O. R. Tambo International Airport

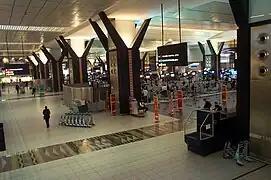
Inside the O. R. Tambo International Airport

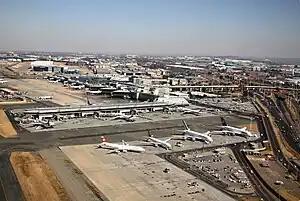
OR Tambo terminal buildings

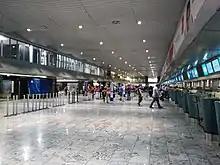
Check-in booths in the International Terminal

O. R. Tambo International Airport has two parallel runways adjacent to the airport's terminal buildings. There used to be a third runway, 09/27, but it was closed and became taxiway Juliet. Another decommissioned runway was 14/32 (which crossed runways 03L/21R and 03R/21L); it was converted into taxiway Echo.